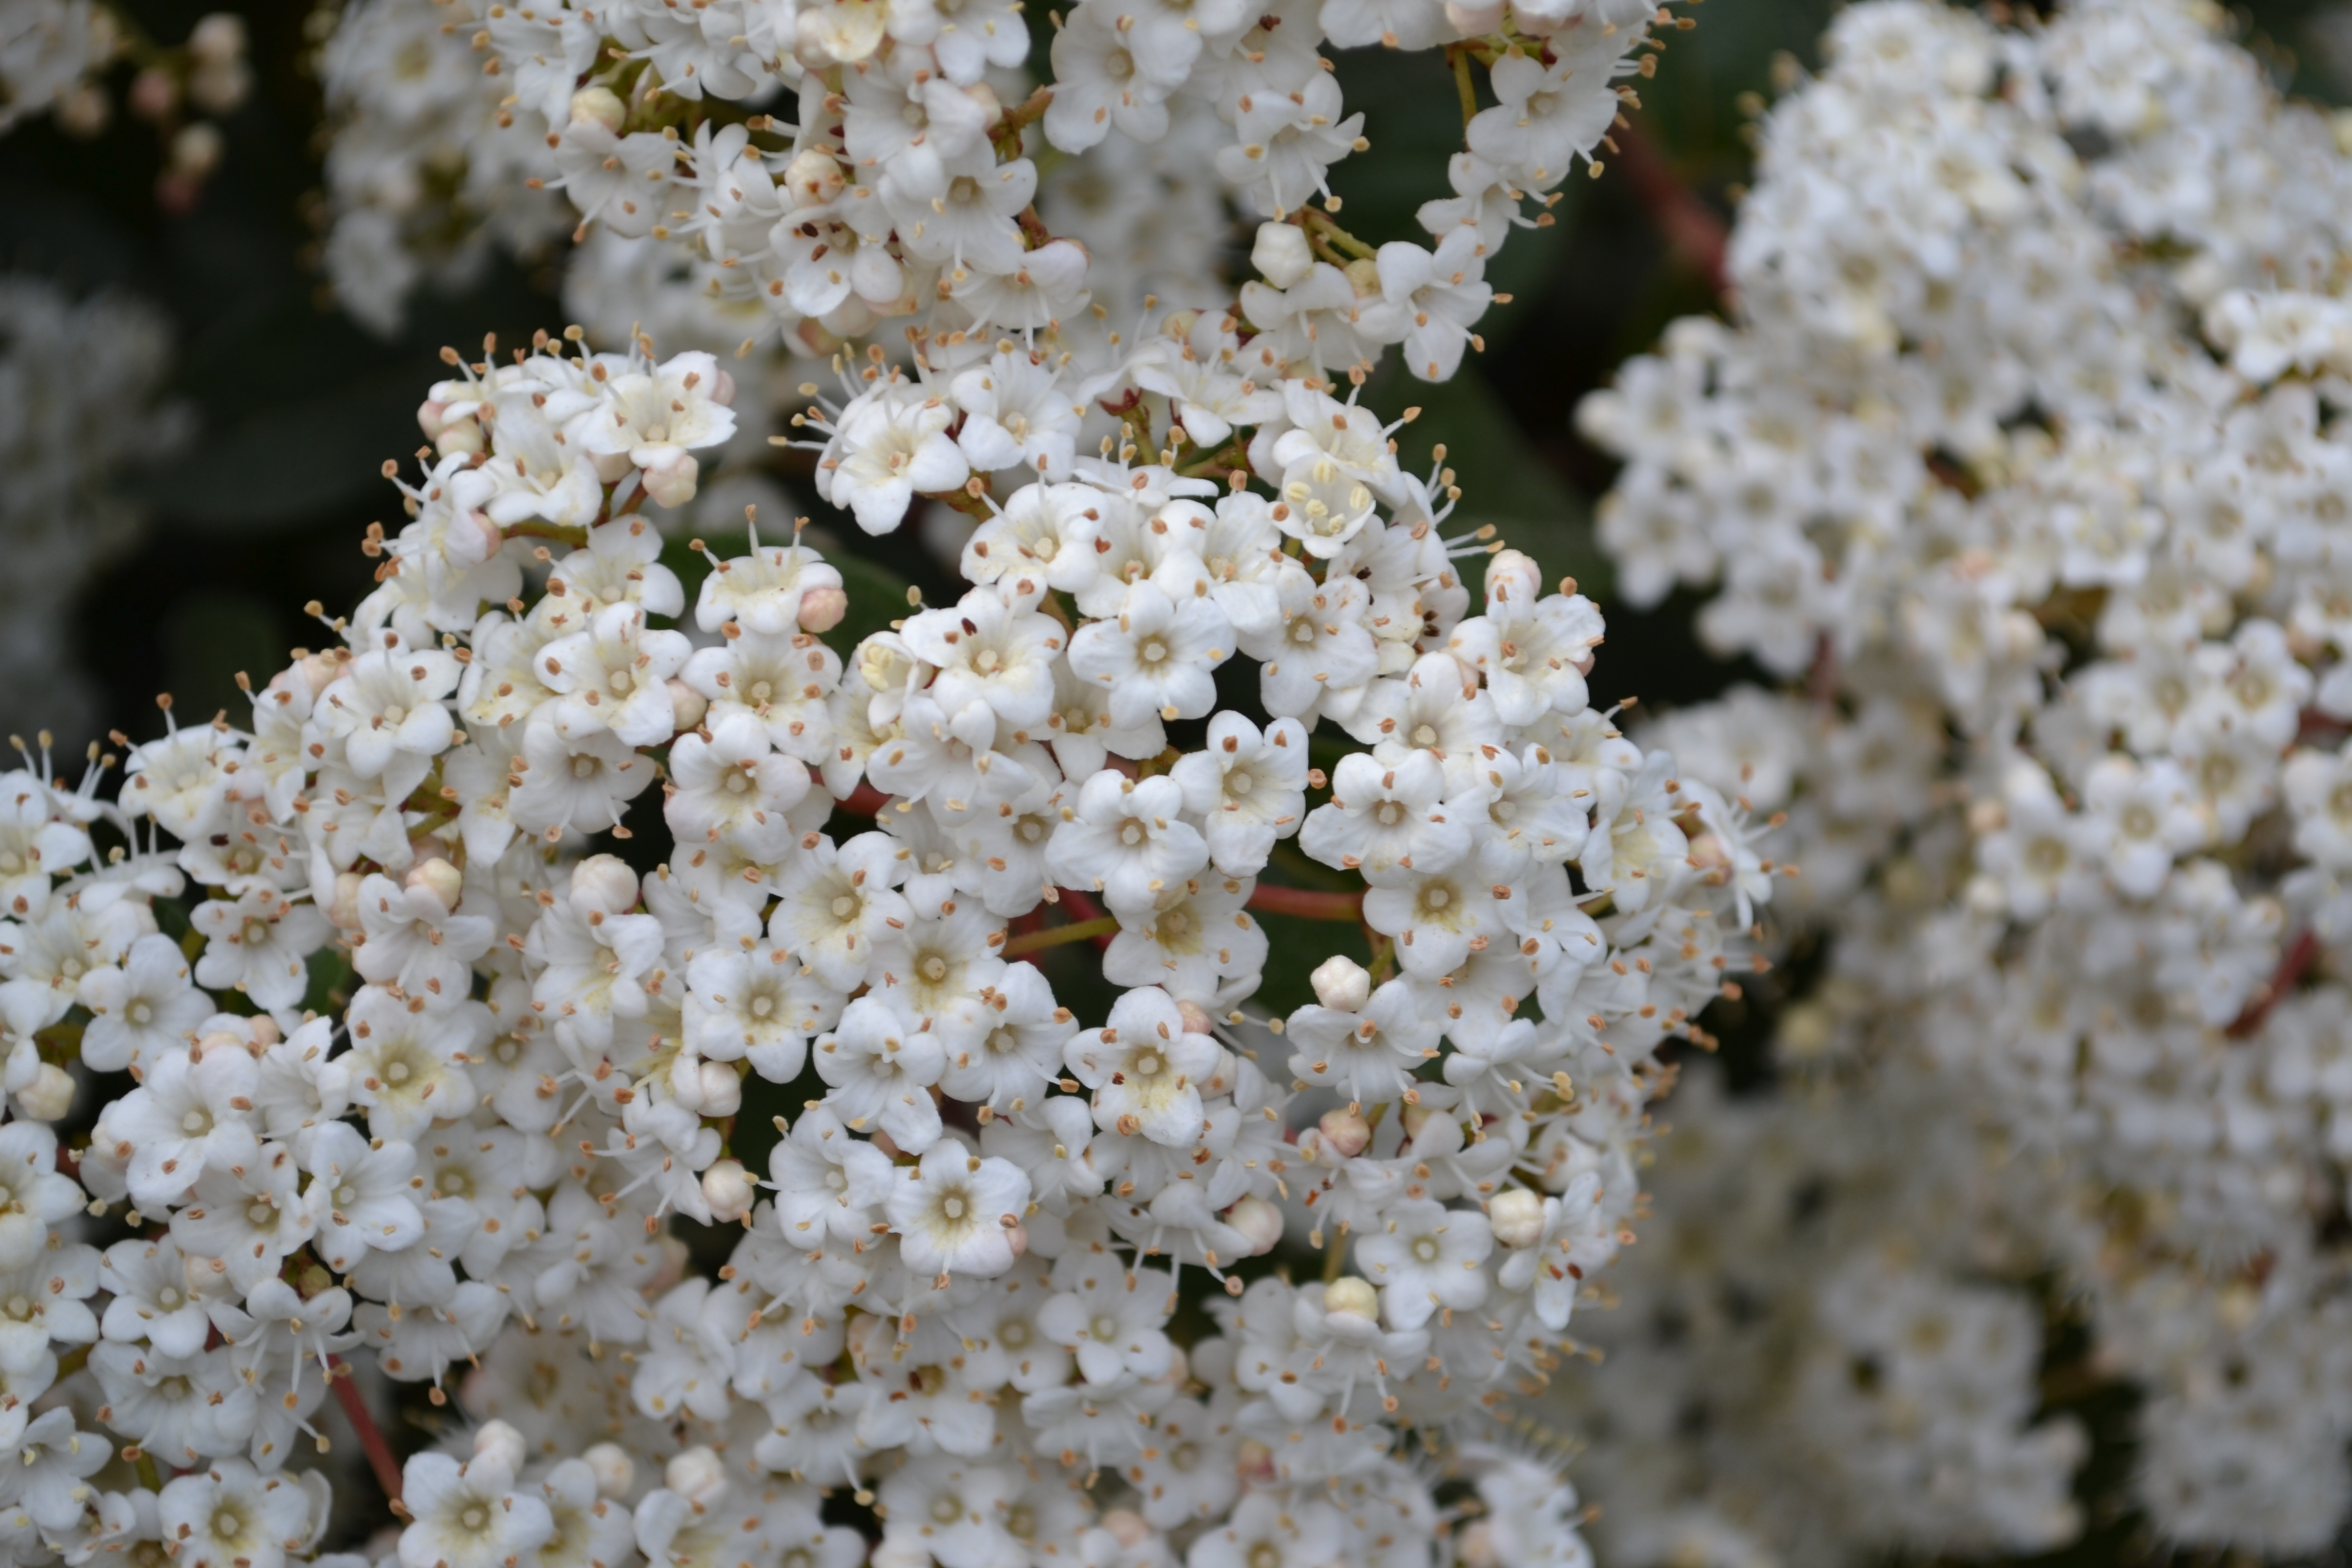
branch, blossom, plant, white, flower, food, spring, produce, flora, white flower, flowers, shrub, macro photography, flowering plant, land plant, snack food